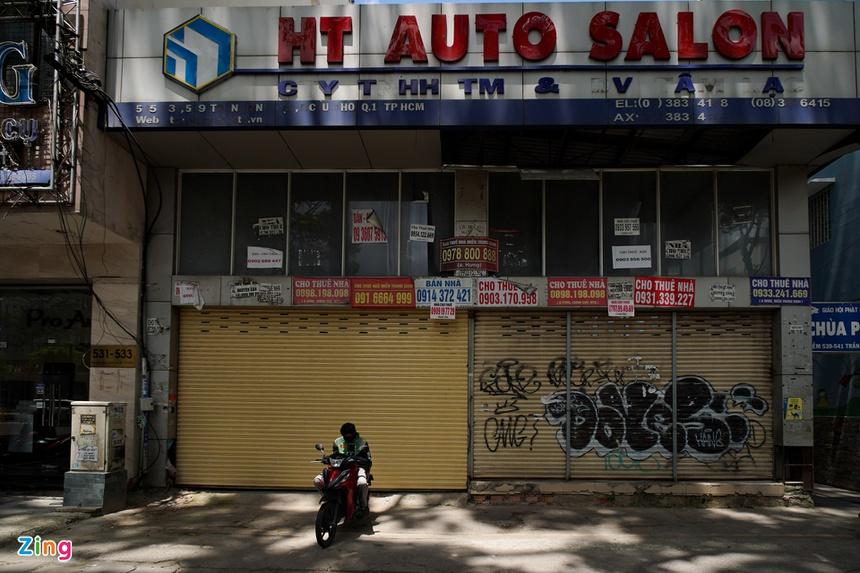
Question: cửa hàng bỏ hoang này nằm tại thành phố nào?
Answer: thành phố hồ chí minh